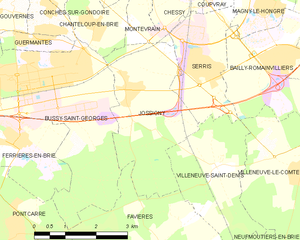
Carte des communes françaises Jossigny